Ricketts Glen State Park

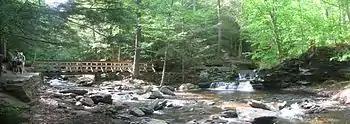
Waters Meet is the heart of the park, where Ganoga Glen and Glen Leigh meet; the trees in the glens have never been cut.

For over 20 years, Ricketts was "land poor"; he owed much on the mortgages on his vast land holdings, and there were no good means to transport the estimated of lumber from most of his land to sawmills. Large-scale lumber operations of that time floated logs on major streams or used logging railroads, but neither was available to Ricketts. His small sawmill near the stone house closed by 1875, and he was only able to sell two major tracts of land in his lifetime. In 1872 he sold north of the park to a group of investors that included himself; this deal seems to have been for shares of stock (not cash), and the deed for the sale was not recorded until 1893. Ricketts sold along Bowman Creek, including the easternmost parts of the park, to Albert Lewis in 1876; Lewis hoped to build a branch line of the Lehigh Valley Railroad along the creek. In the 1870s and 1880s, Ricketts tried repeatedly and unsuccessfully to find partners and investors who would help him cut the lumber on his land and build a rail line to it.